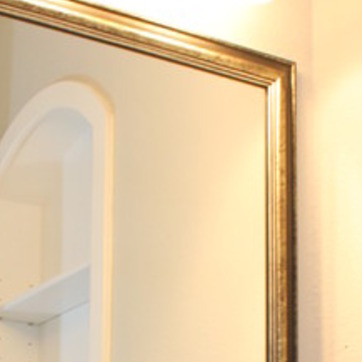
Material: mirror